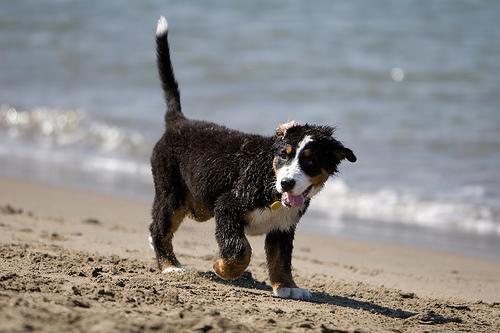
Bernese_mountain_dog